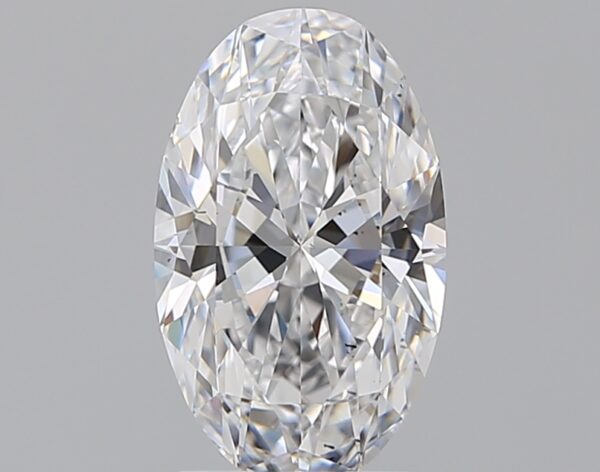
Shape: oval
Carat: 1.79
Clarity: VS2
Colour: D
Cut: EX
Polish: EX
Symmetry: EX
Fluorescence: N
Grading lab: GIA
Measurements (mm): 10.53 x 6.43 x 3.92